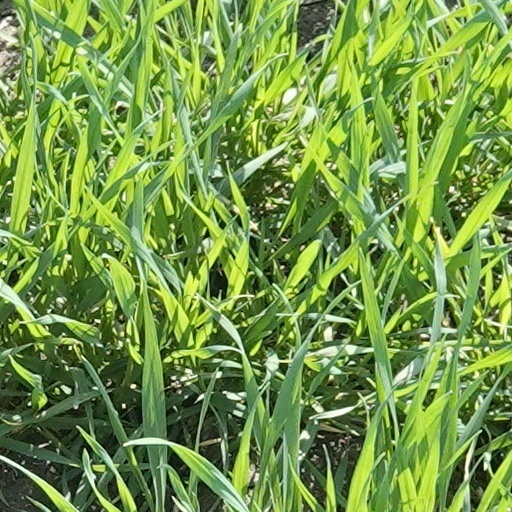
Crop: wheat